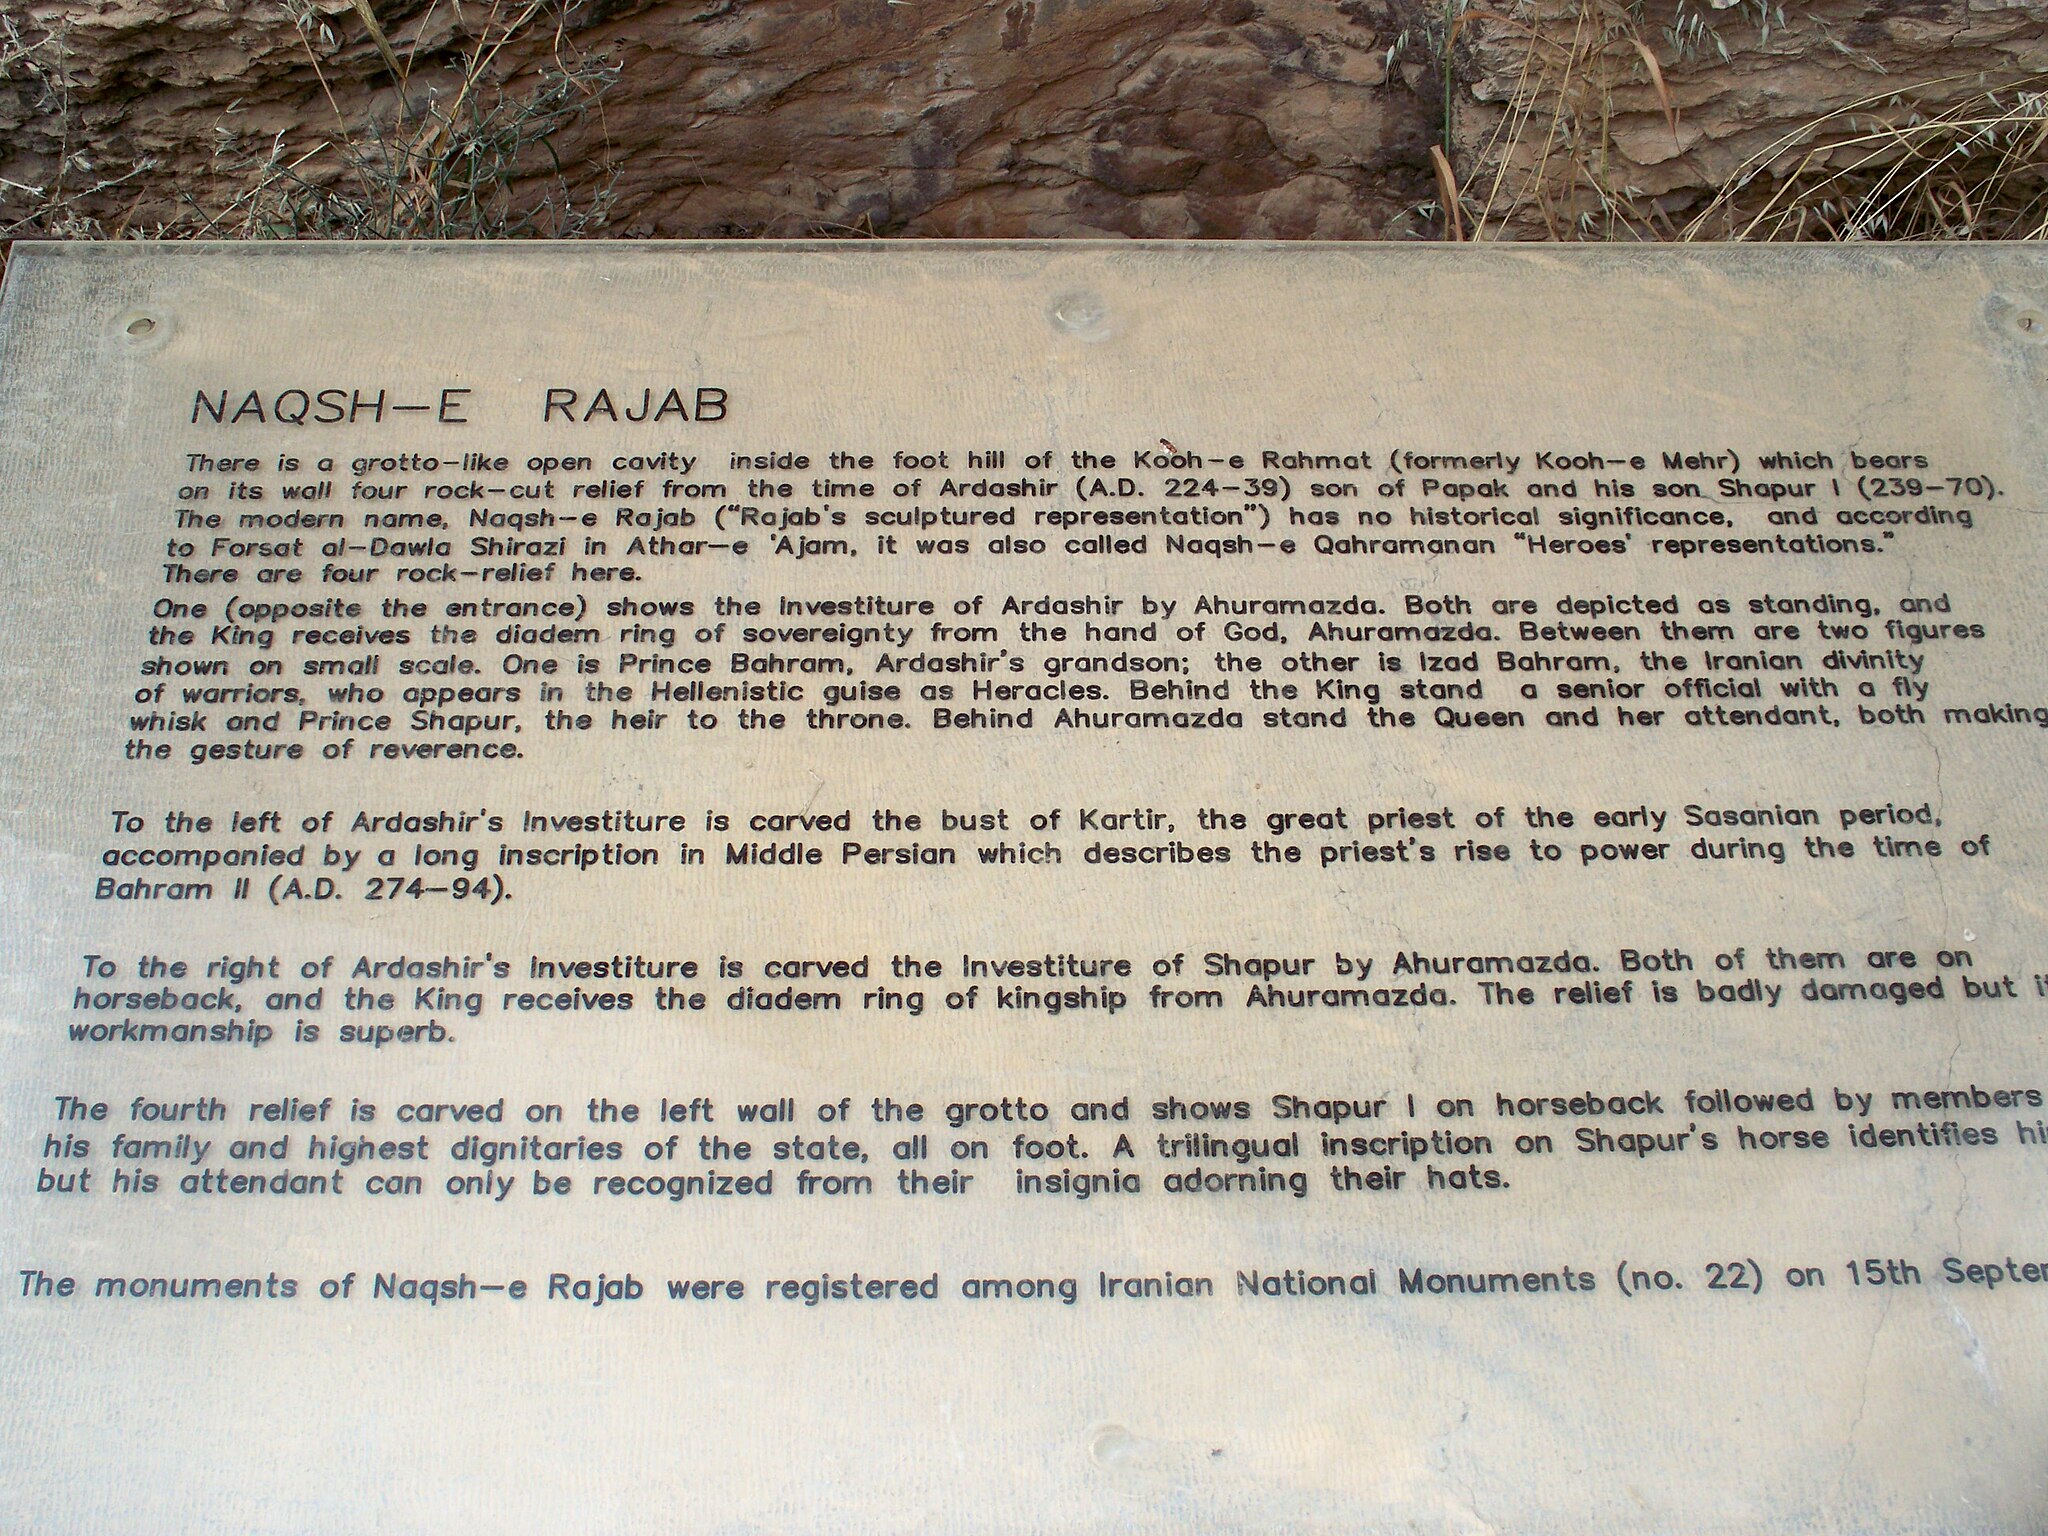
Title: Naqsh-E Rajab (3) (28329819490)
Description: Naqsh-E Rajab (3)
Date: 2008-01-01 12:00
Categories: Naqsh-e Rajab, Flickr images reviewed by FlickreviewR 2, Files uploaded by Orizan, Photographs by Sasha India